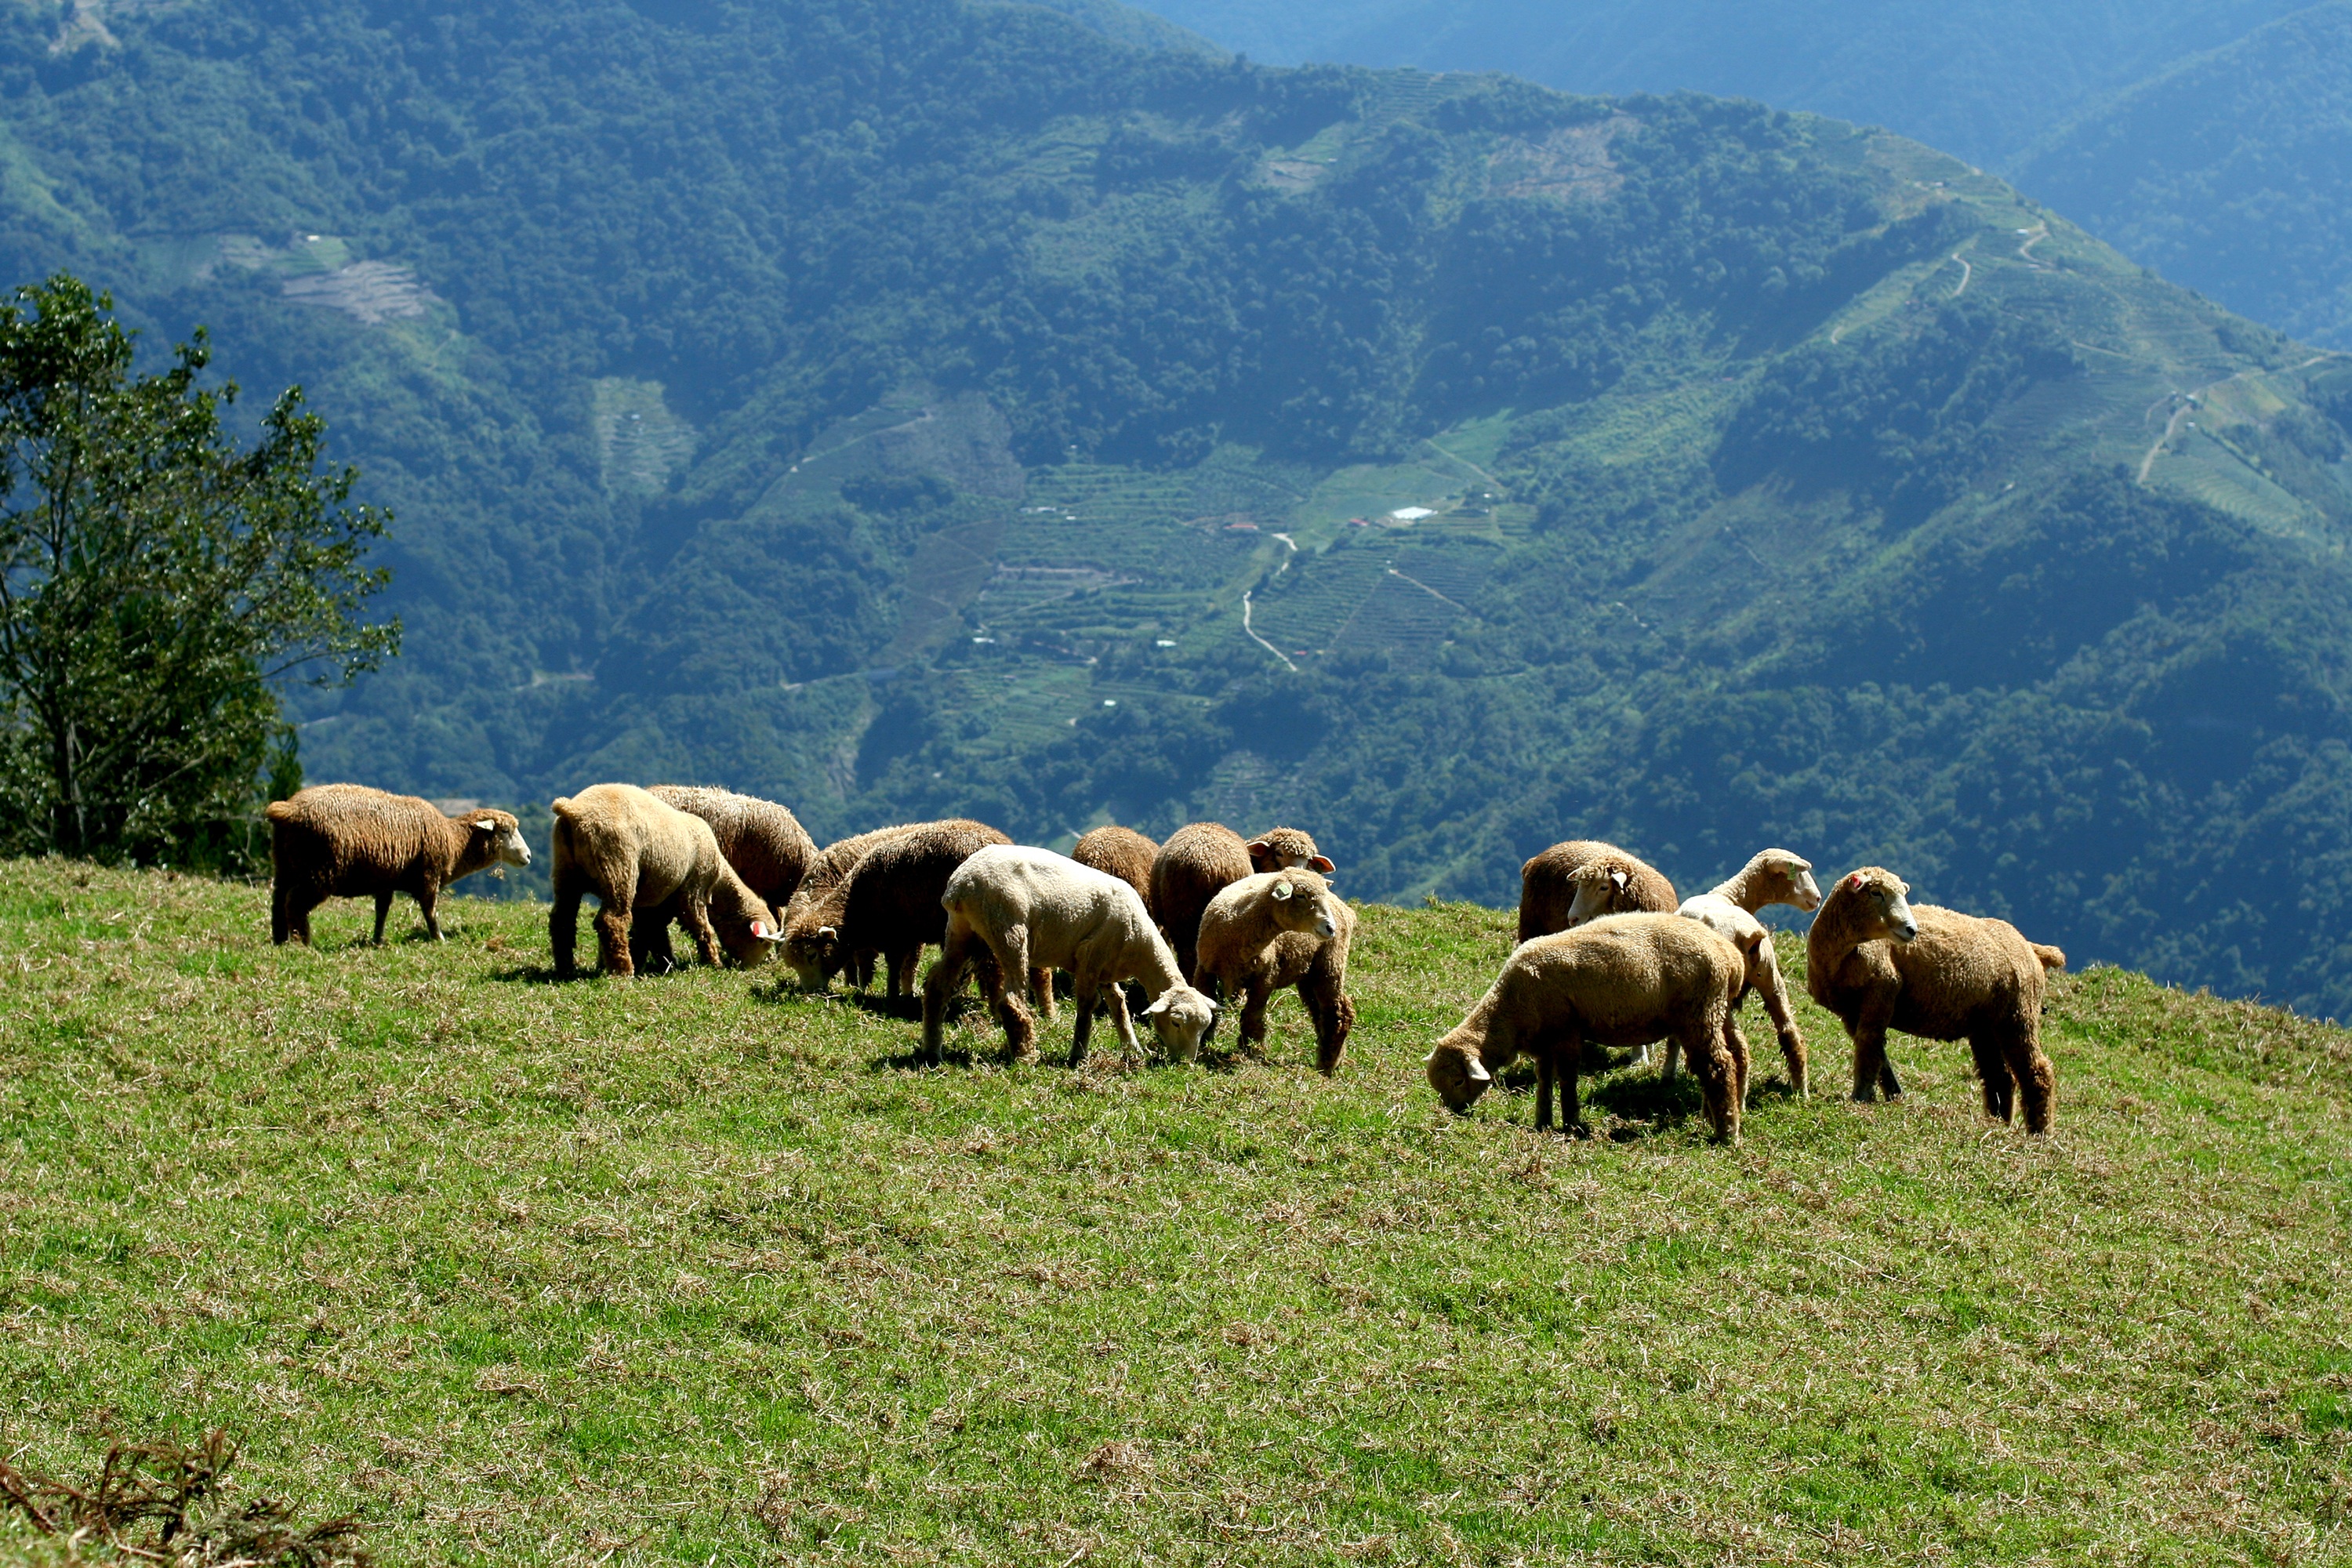
landscape, grass, mountain, field, meadow, prairie, mountain range, herd, pasture, grazing, sheep, mammal, agriculture, plain, grassland, plateau, sheeps, habitat, ecosystem, steppe, rural area, goatherd, natural environment, cattle like mammal